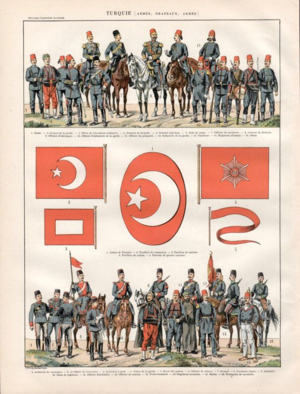
Les réformes militaires ottomanes ont commencé à la fin du XVIIIe siècle.
Pendant la période du déclin de l'Empire ottoman, le gouvernement des sultans mène, à partir de 1826, une série de réformes pour renforcer et moderniser l'armée ottomane afin de faire face aux révoltes intérieures et aux ambitions des puissances étrangères. Les réformes des Tanzimat établissent une armée permanente basée sur la conscription mais ne peuvent empêcher une série de défaites dans les guerres russo-turques et les guerres balkaniques. Allié de l'Allemagne pendant la Première guerre mondiale en Orient, il est entraîné dans sa défaite en 1918. Le refus de la capitulation entraîne la constitution d'une nouvelle armée nationale, autour de Mustafa Kemal, qui sort victorieuse de la guerre d'indépendance turque en 1922.